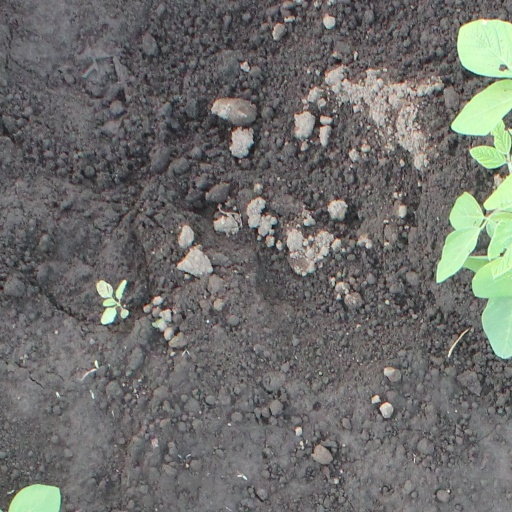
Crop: soybean